Taihape

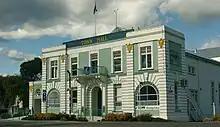
Town hall

Taihape is in the Rangitikei District of the North Island of New Zealand. It serves a large rural community. State Highway 1, which runs North to South through the centre of the North Island, passes through the town.